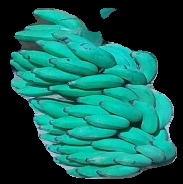
Variety: elakki-bale
Grade: grade3